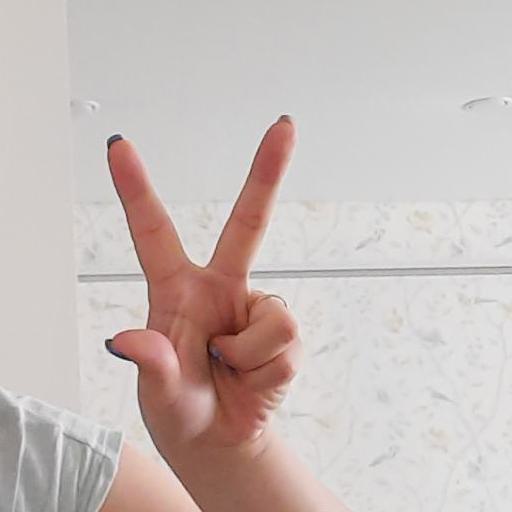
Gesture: three2